Describe the emotion expressed in this image:  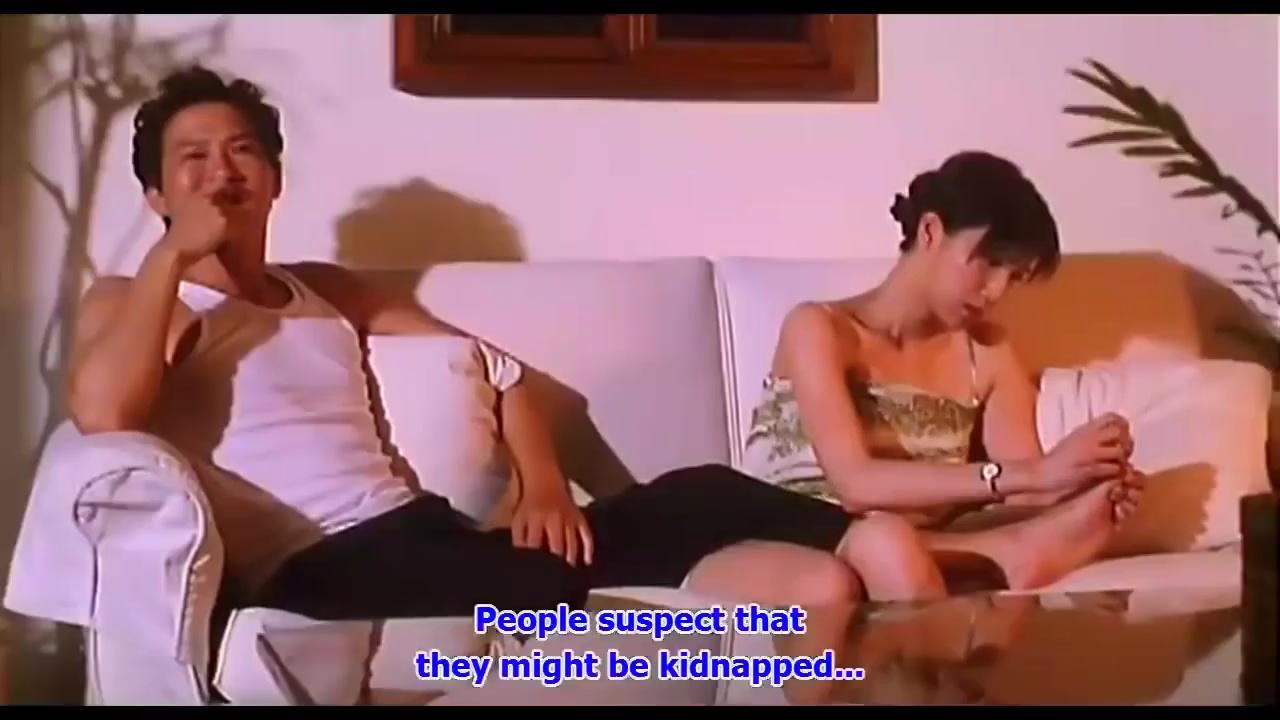
This person displays Suffering, valence and arousal with low intensity.